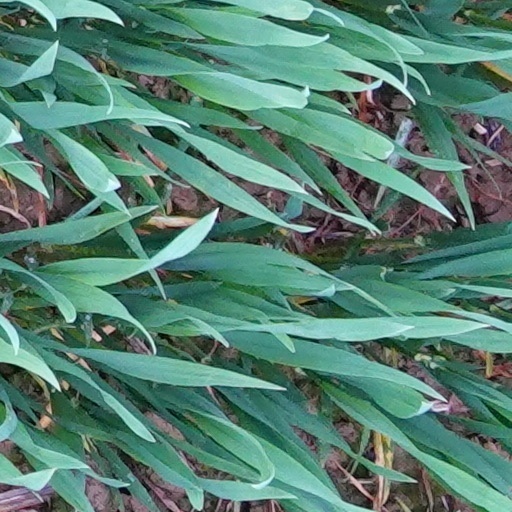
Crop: wheat